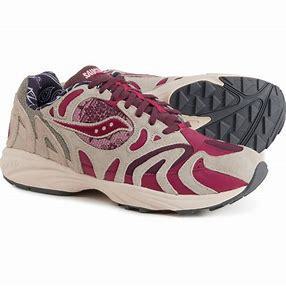
Brand: Saucony
Model: Azura